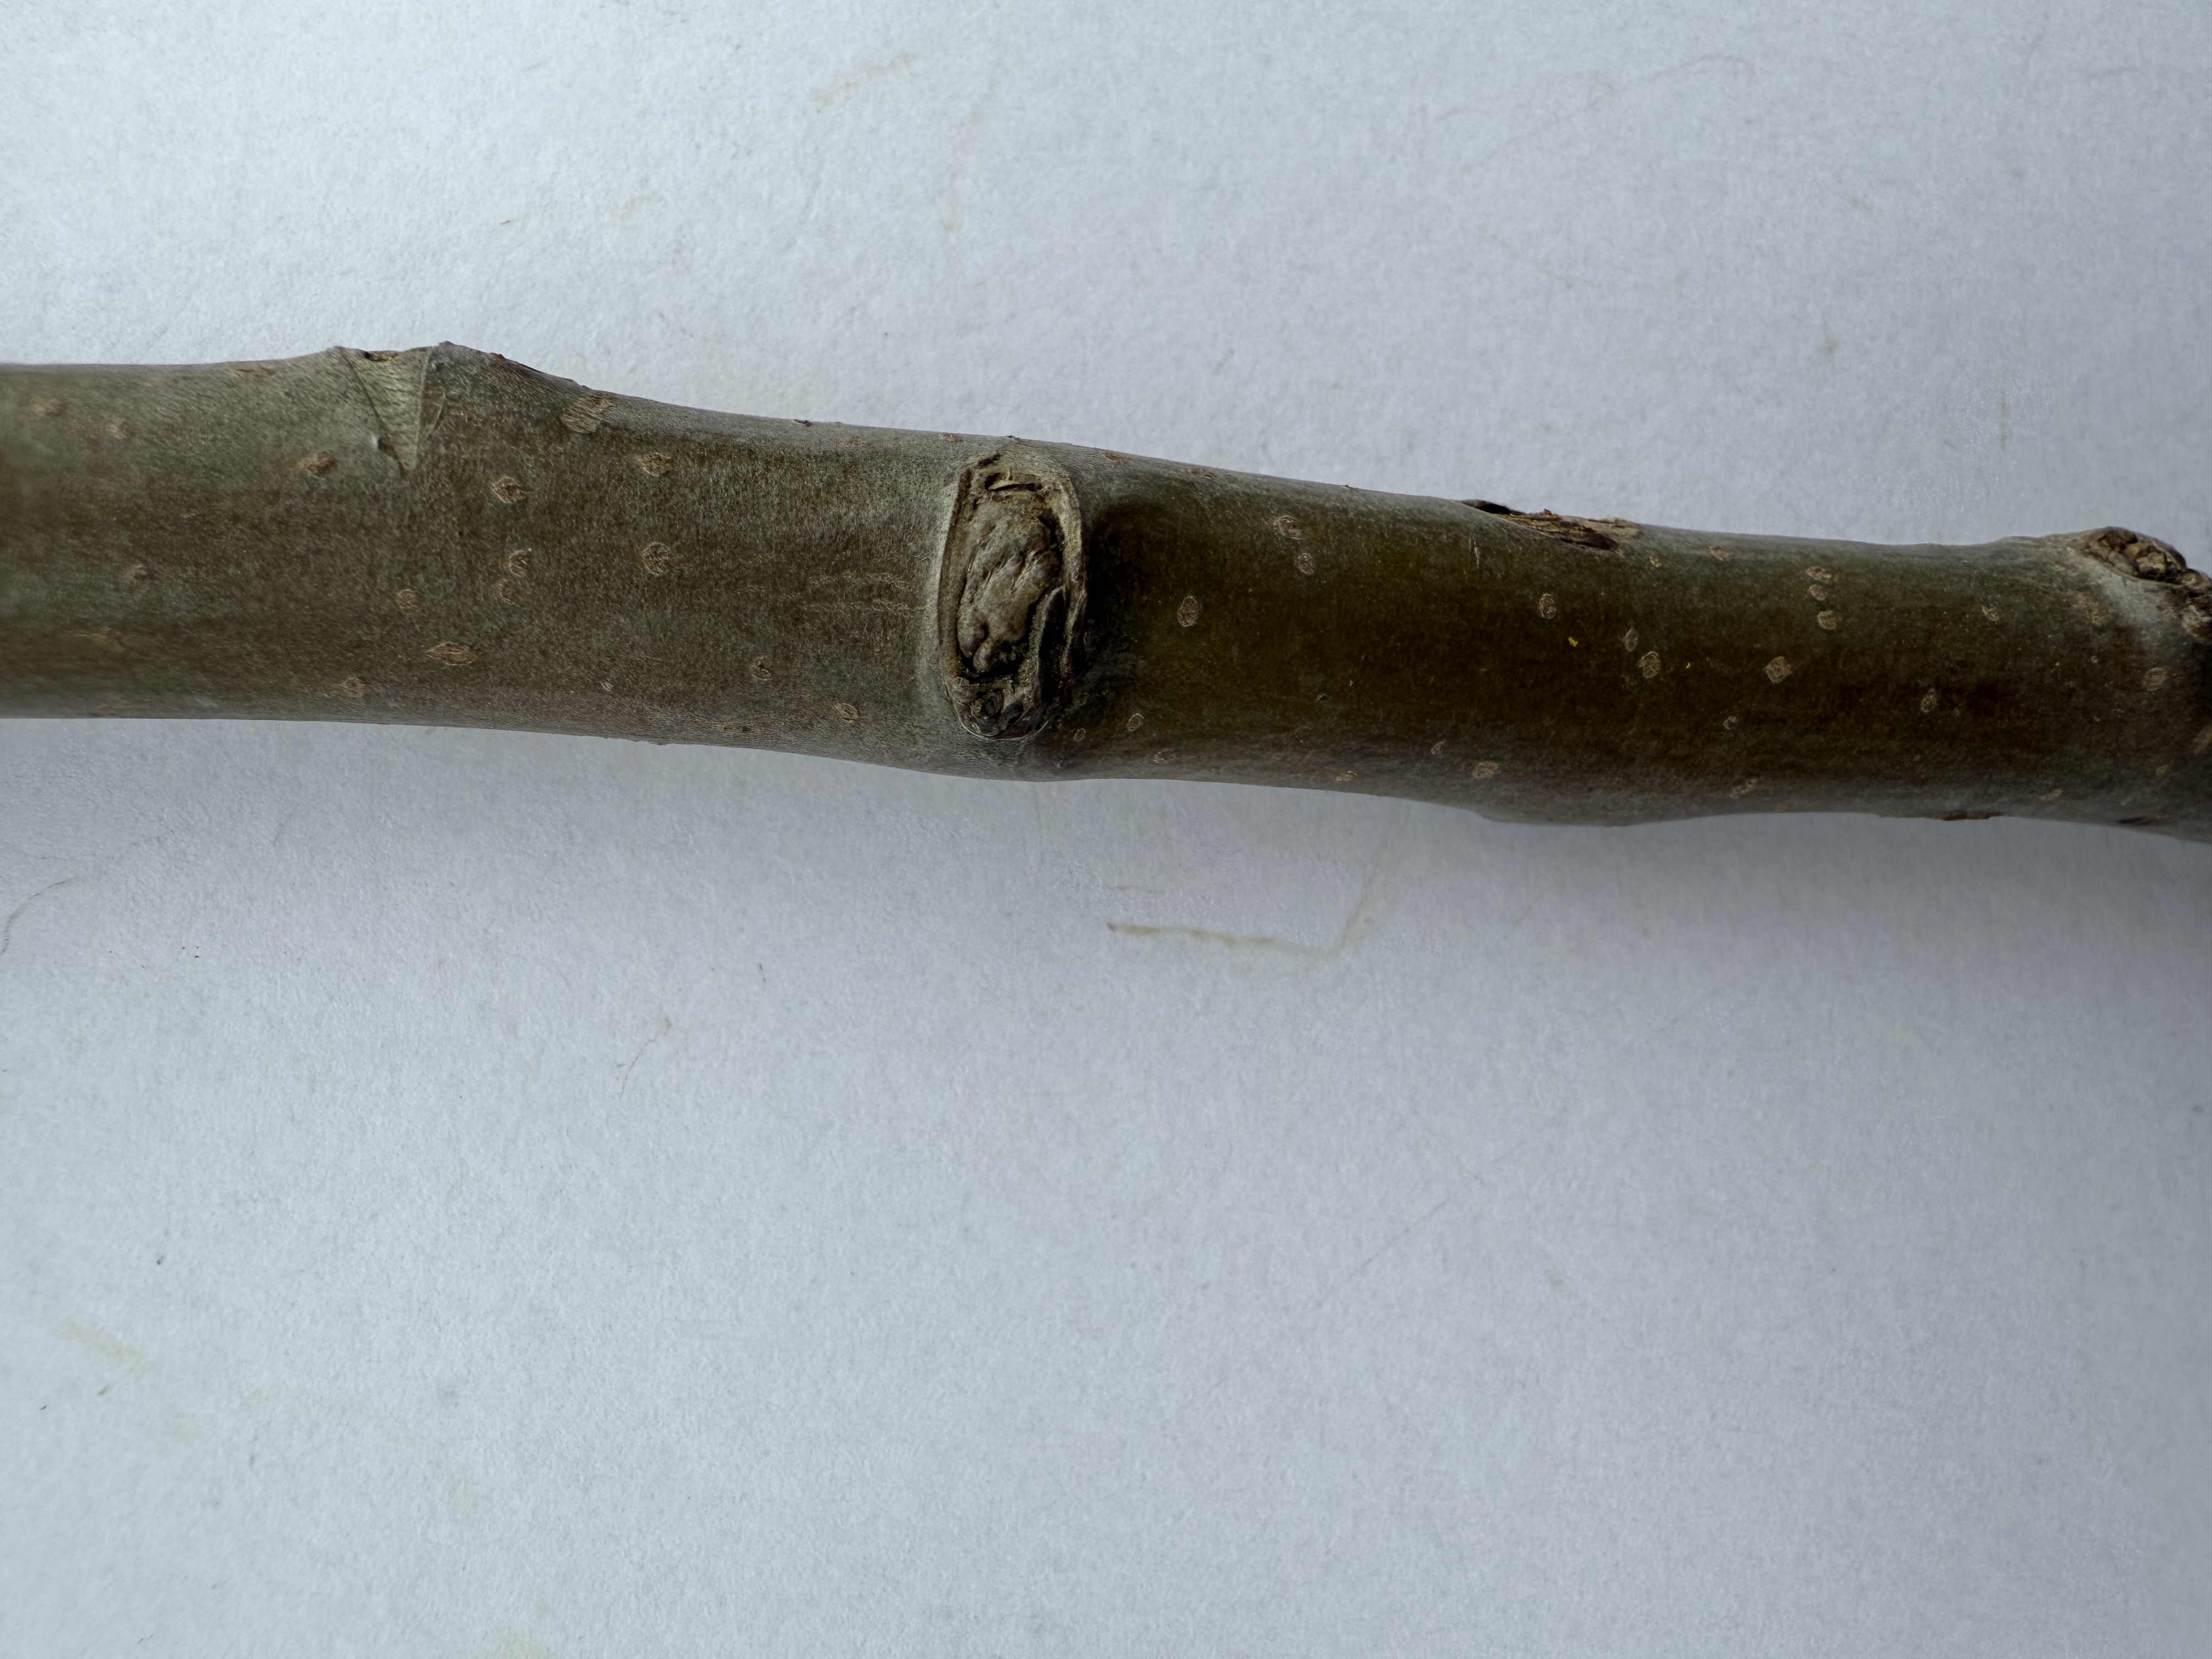
Variety: Egrisap Pear